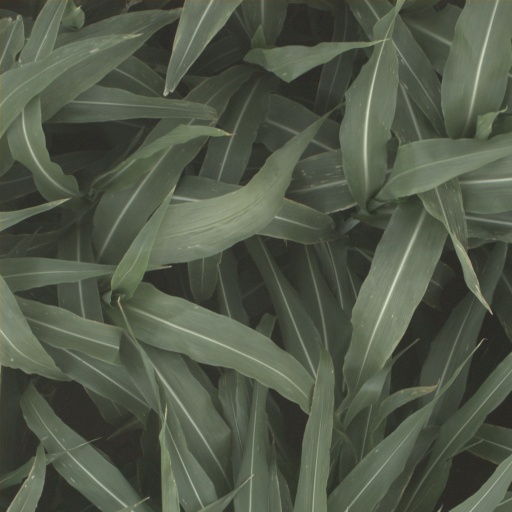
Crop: sorghum